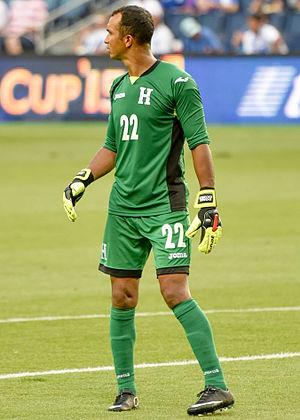
Donis Escober est un joueur de football international hondurien, qui évolue au poste de gardien de but.